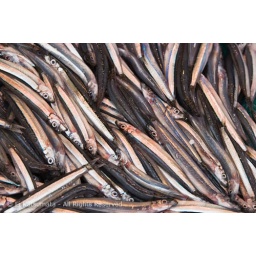
Fresh anchovy fish for sale at a market in Ameyoko near Ueno Station, Taito Ward, Tokyo, Japan